Project Alberta

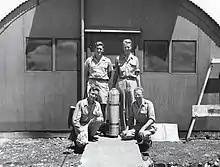
Project Alberta's Harold Agnew (top left), Luis Alvarez (top right), Lawrence Johnston (bottom left) and Bernard Waldman (bottom right) in front of the instrumentation laboratory on Tinian with a Bangometer canister. These were dropped by parachute to measure the force of the blast.

The Advance Party departed Los Alamos for Kirtland Field, New Mexico, by bus on 17 June. Accompanied by Major Bud Uanna and other members of the 1st Technical Service Detachment, they flew in C-54 "Green Hornets" of the 509th Composite Group's 320th Troop Carrier Squadron via the Port of Aerial Embarkation at Hamilton Field, California, and arrived on Tinian on 23 June. Sheldon Dike accompanied bombers of the 509th Composite Group's 393d Bombardment Squadron on practice bombing missions against airfields on Japanese-held Truk, Marcus, Rota, and Guguan. The rest of the Advance Party prepared the Little Boy assembly facility. They were joined on 6 July by a team under Edward B. Doll of the Fusing Group, who prepared for Pumpkin Bomb missions.